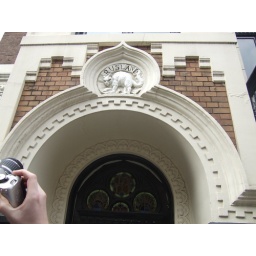
A house with Rusland and a kitty cat above the door.